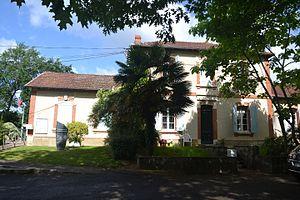
mairie de Saint-Griède
Saint-Griède est une commune française située dans le département du Gers en région Occitanie.